Giovanni Muzio

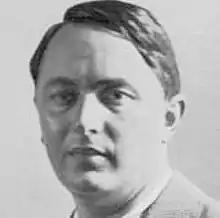
Giovanni Muzio

Giovanni Muzio (12 February 1893 – 21 May 1982) was an Italian architect. Muzio was born and died in Milan. He was closely associated with the Novecento Italiano artists group.